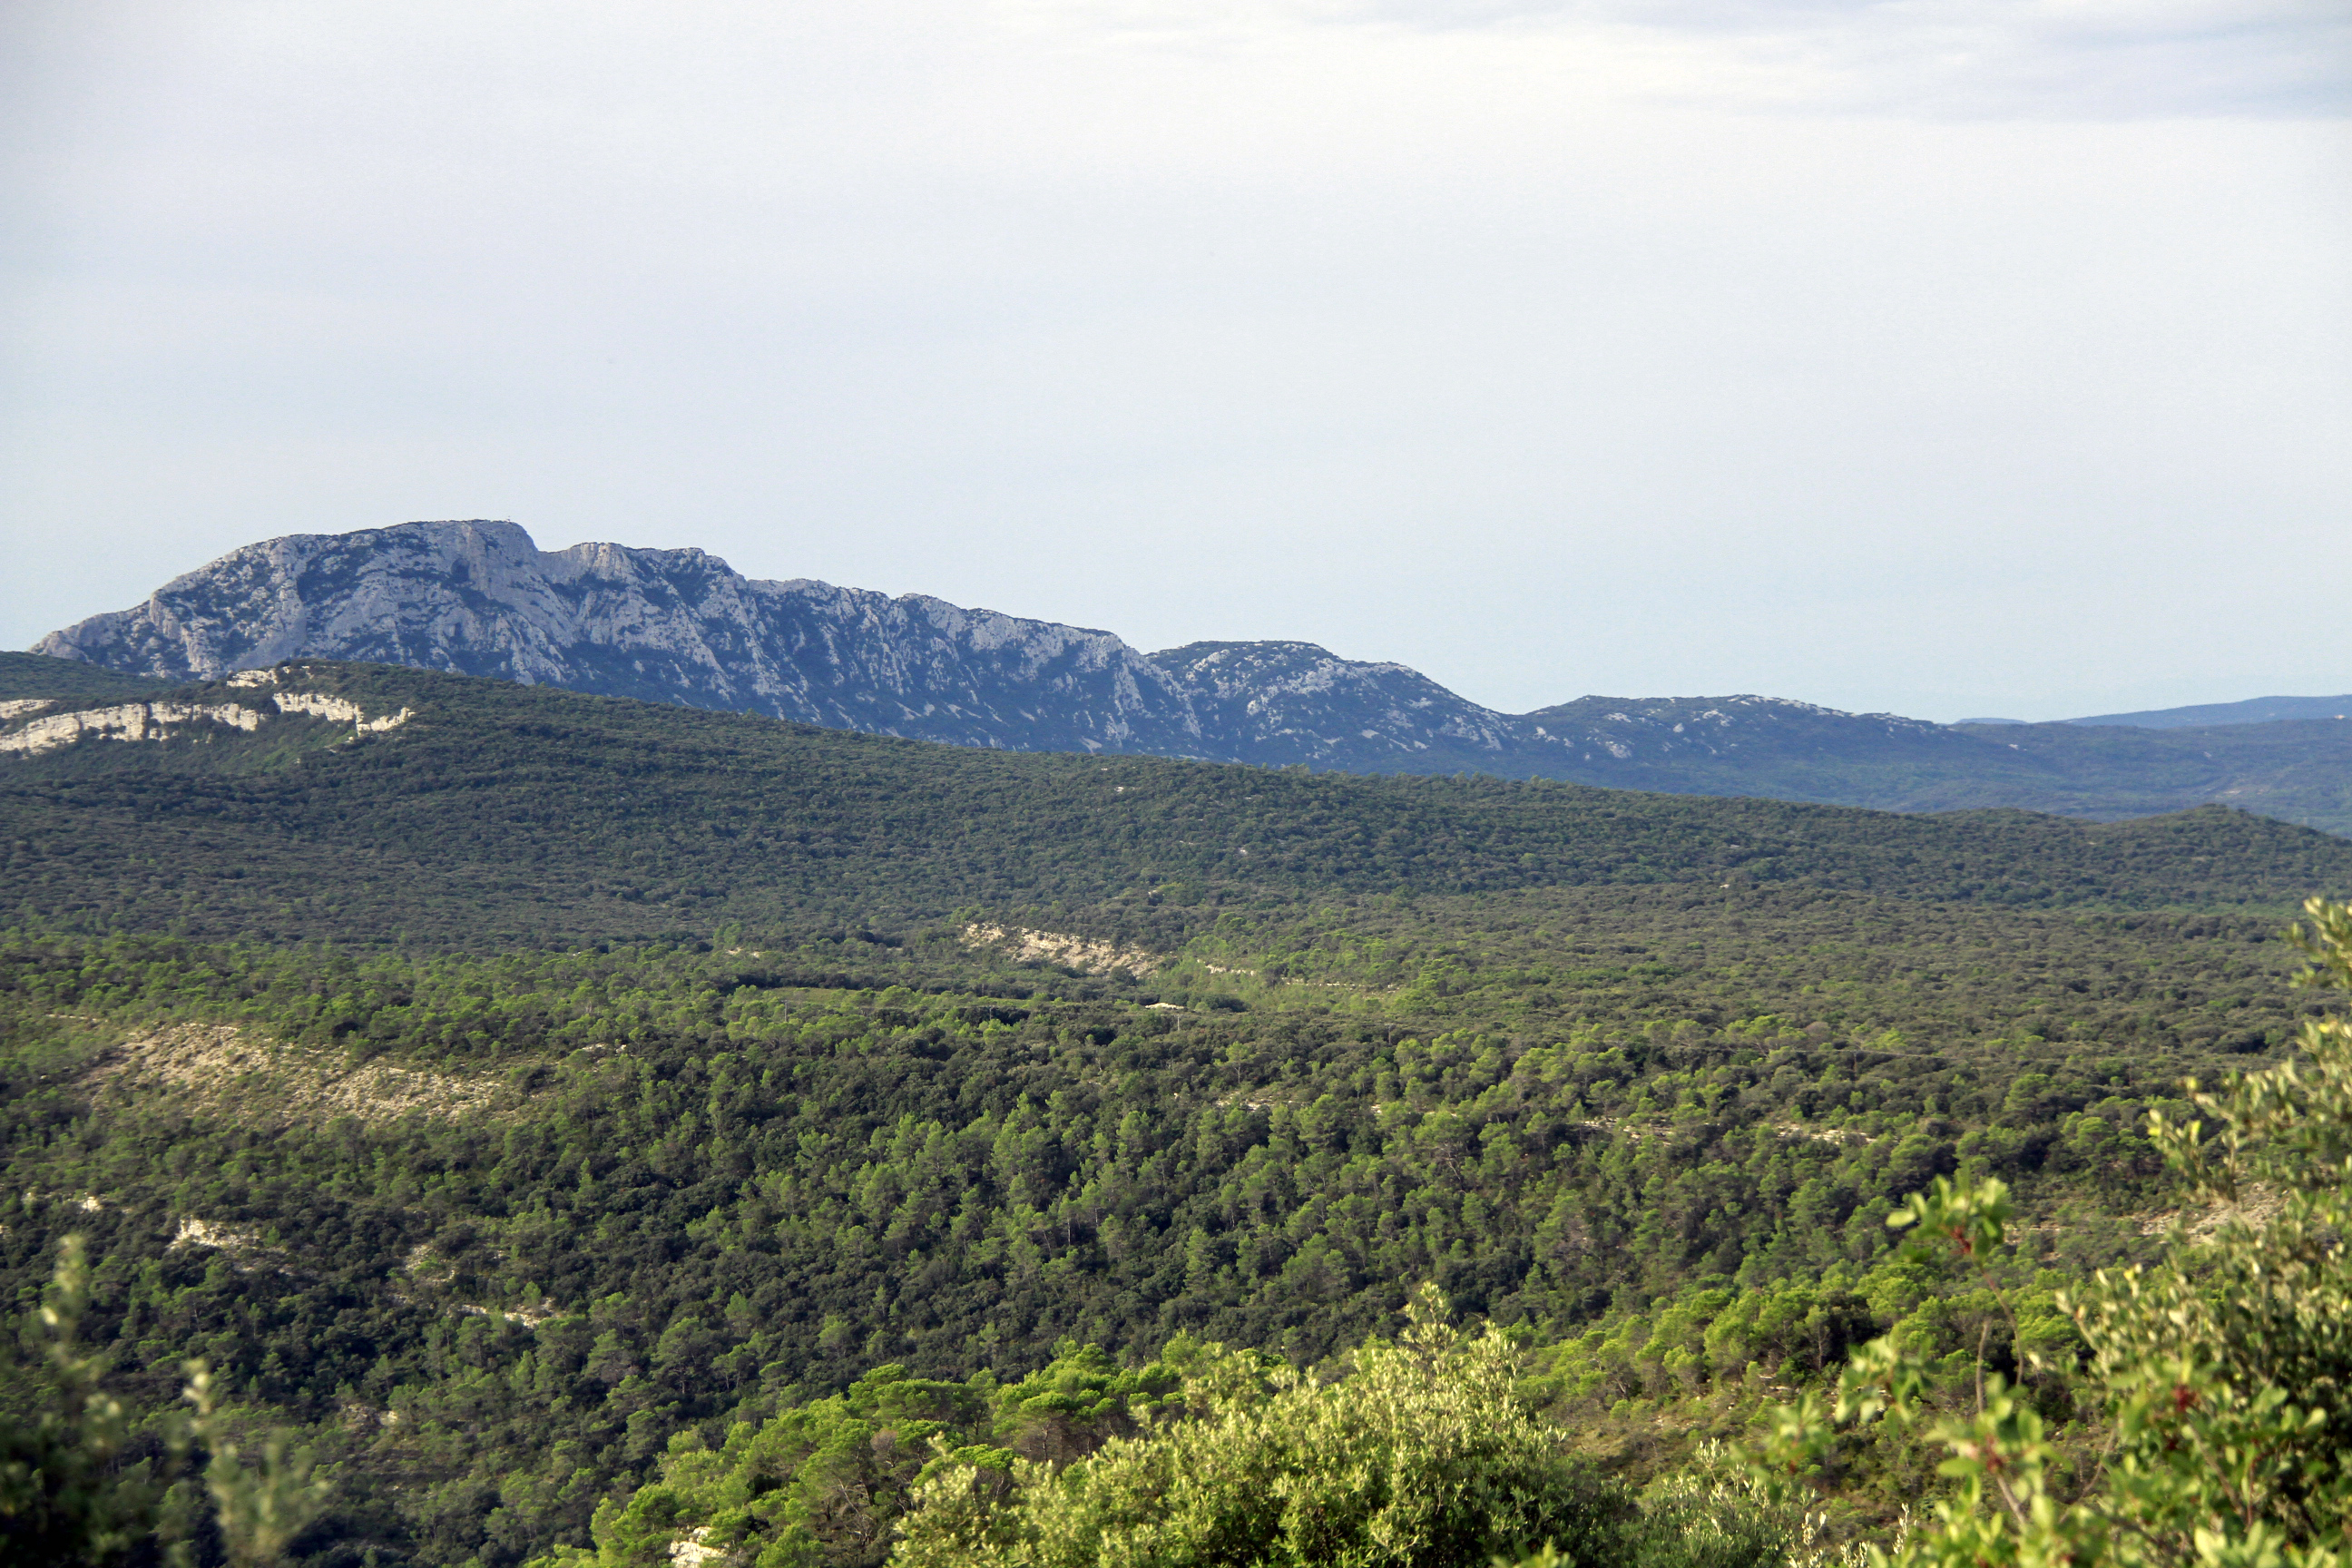
landscape, tree, nature, forest, wilderness, mountain, hill, valley, mountain range, france, europe, ridge, midi, plateau, languedocroussillon, hrault, calcaire, reliefs, fell, paysages, habitat, sommet, picsaintloup, causse, ecosystem, landform, natural environment, geographical feature, atmospheric phenomenon, mountainous landforms